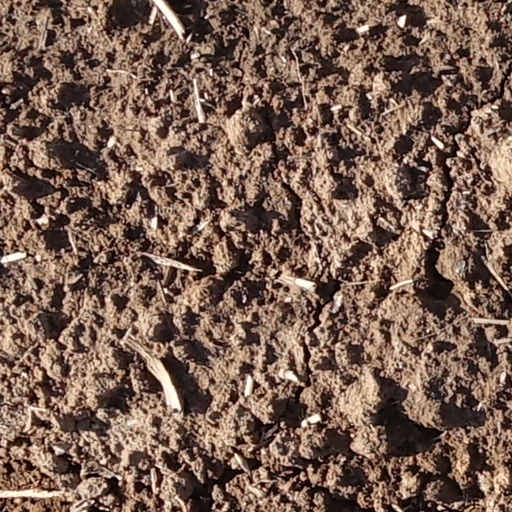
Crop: wheat